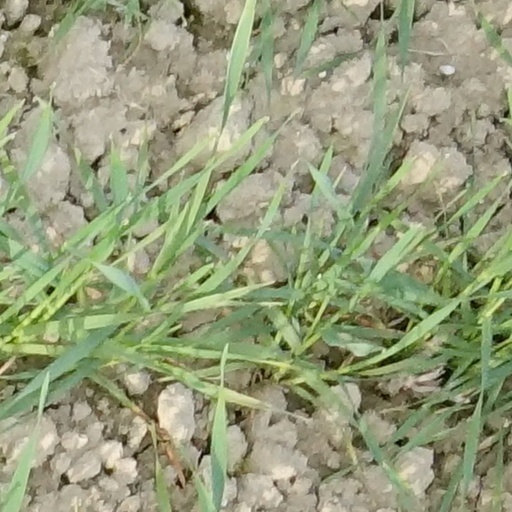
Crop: wheat